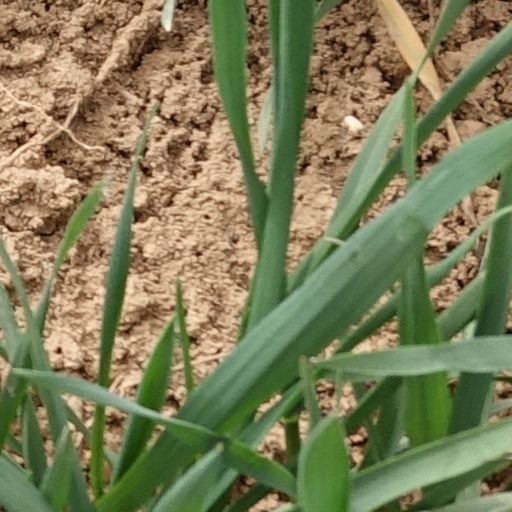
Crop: wheat